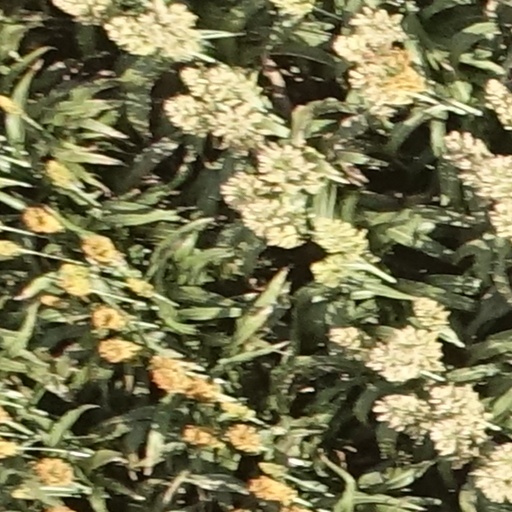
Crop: sorghum